Jim Knox

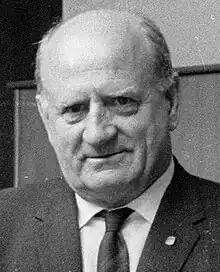
Knox in 1969

Walter James Knox (6 March 1919 – 1 December 1991) was a leading New Zealand trade union leader. He was the seventh appointee to the Order of New Zealand.